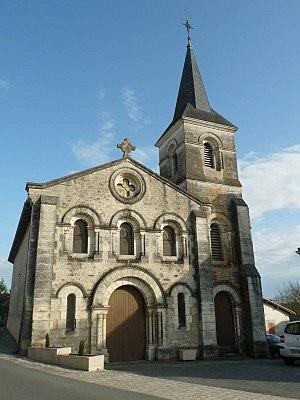
église de Laprade (16), France
Laprade est une commune du Sud-Ouest de la France, située dans le département de la Charente.